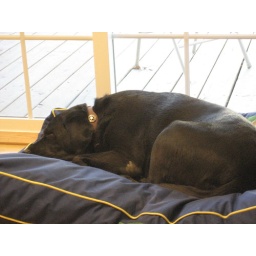
Napping by the new door in my office